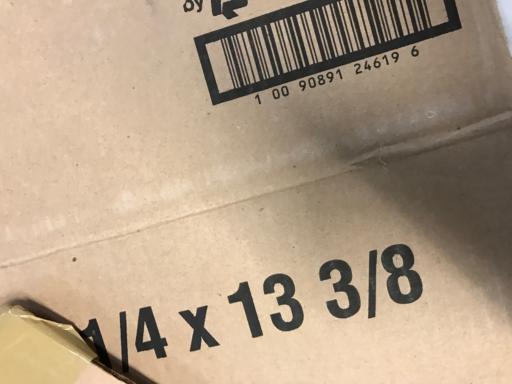
Label: cardboard